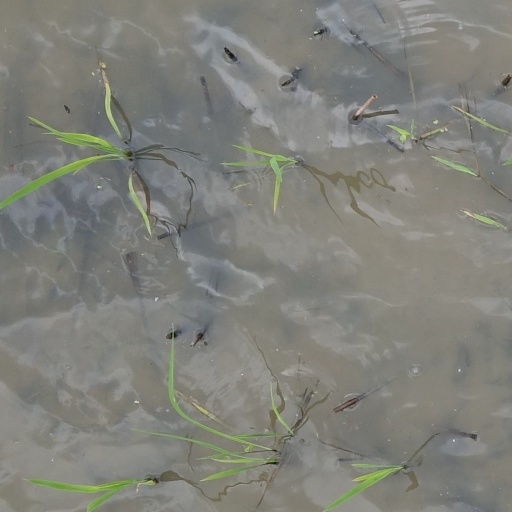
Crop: rice